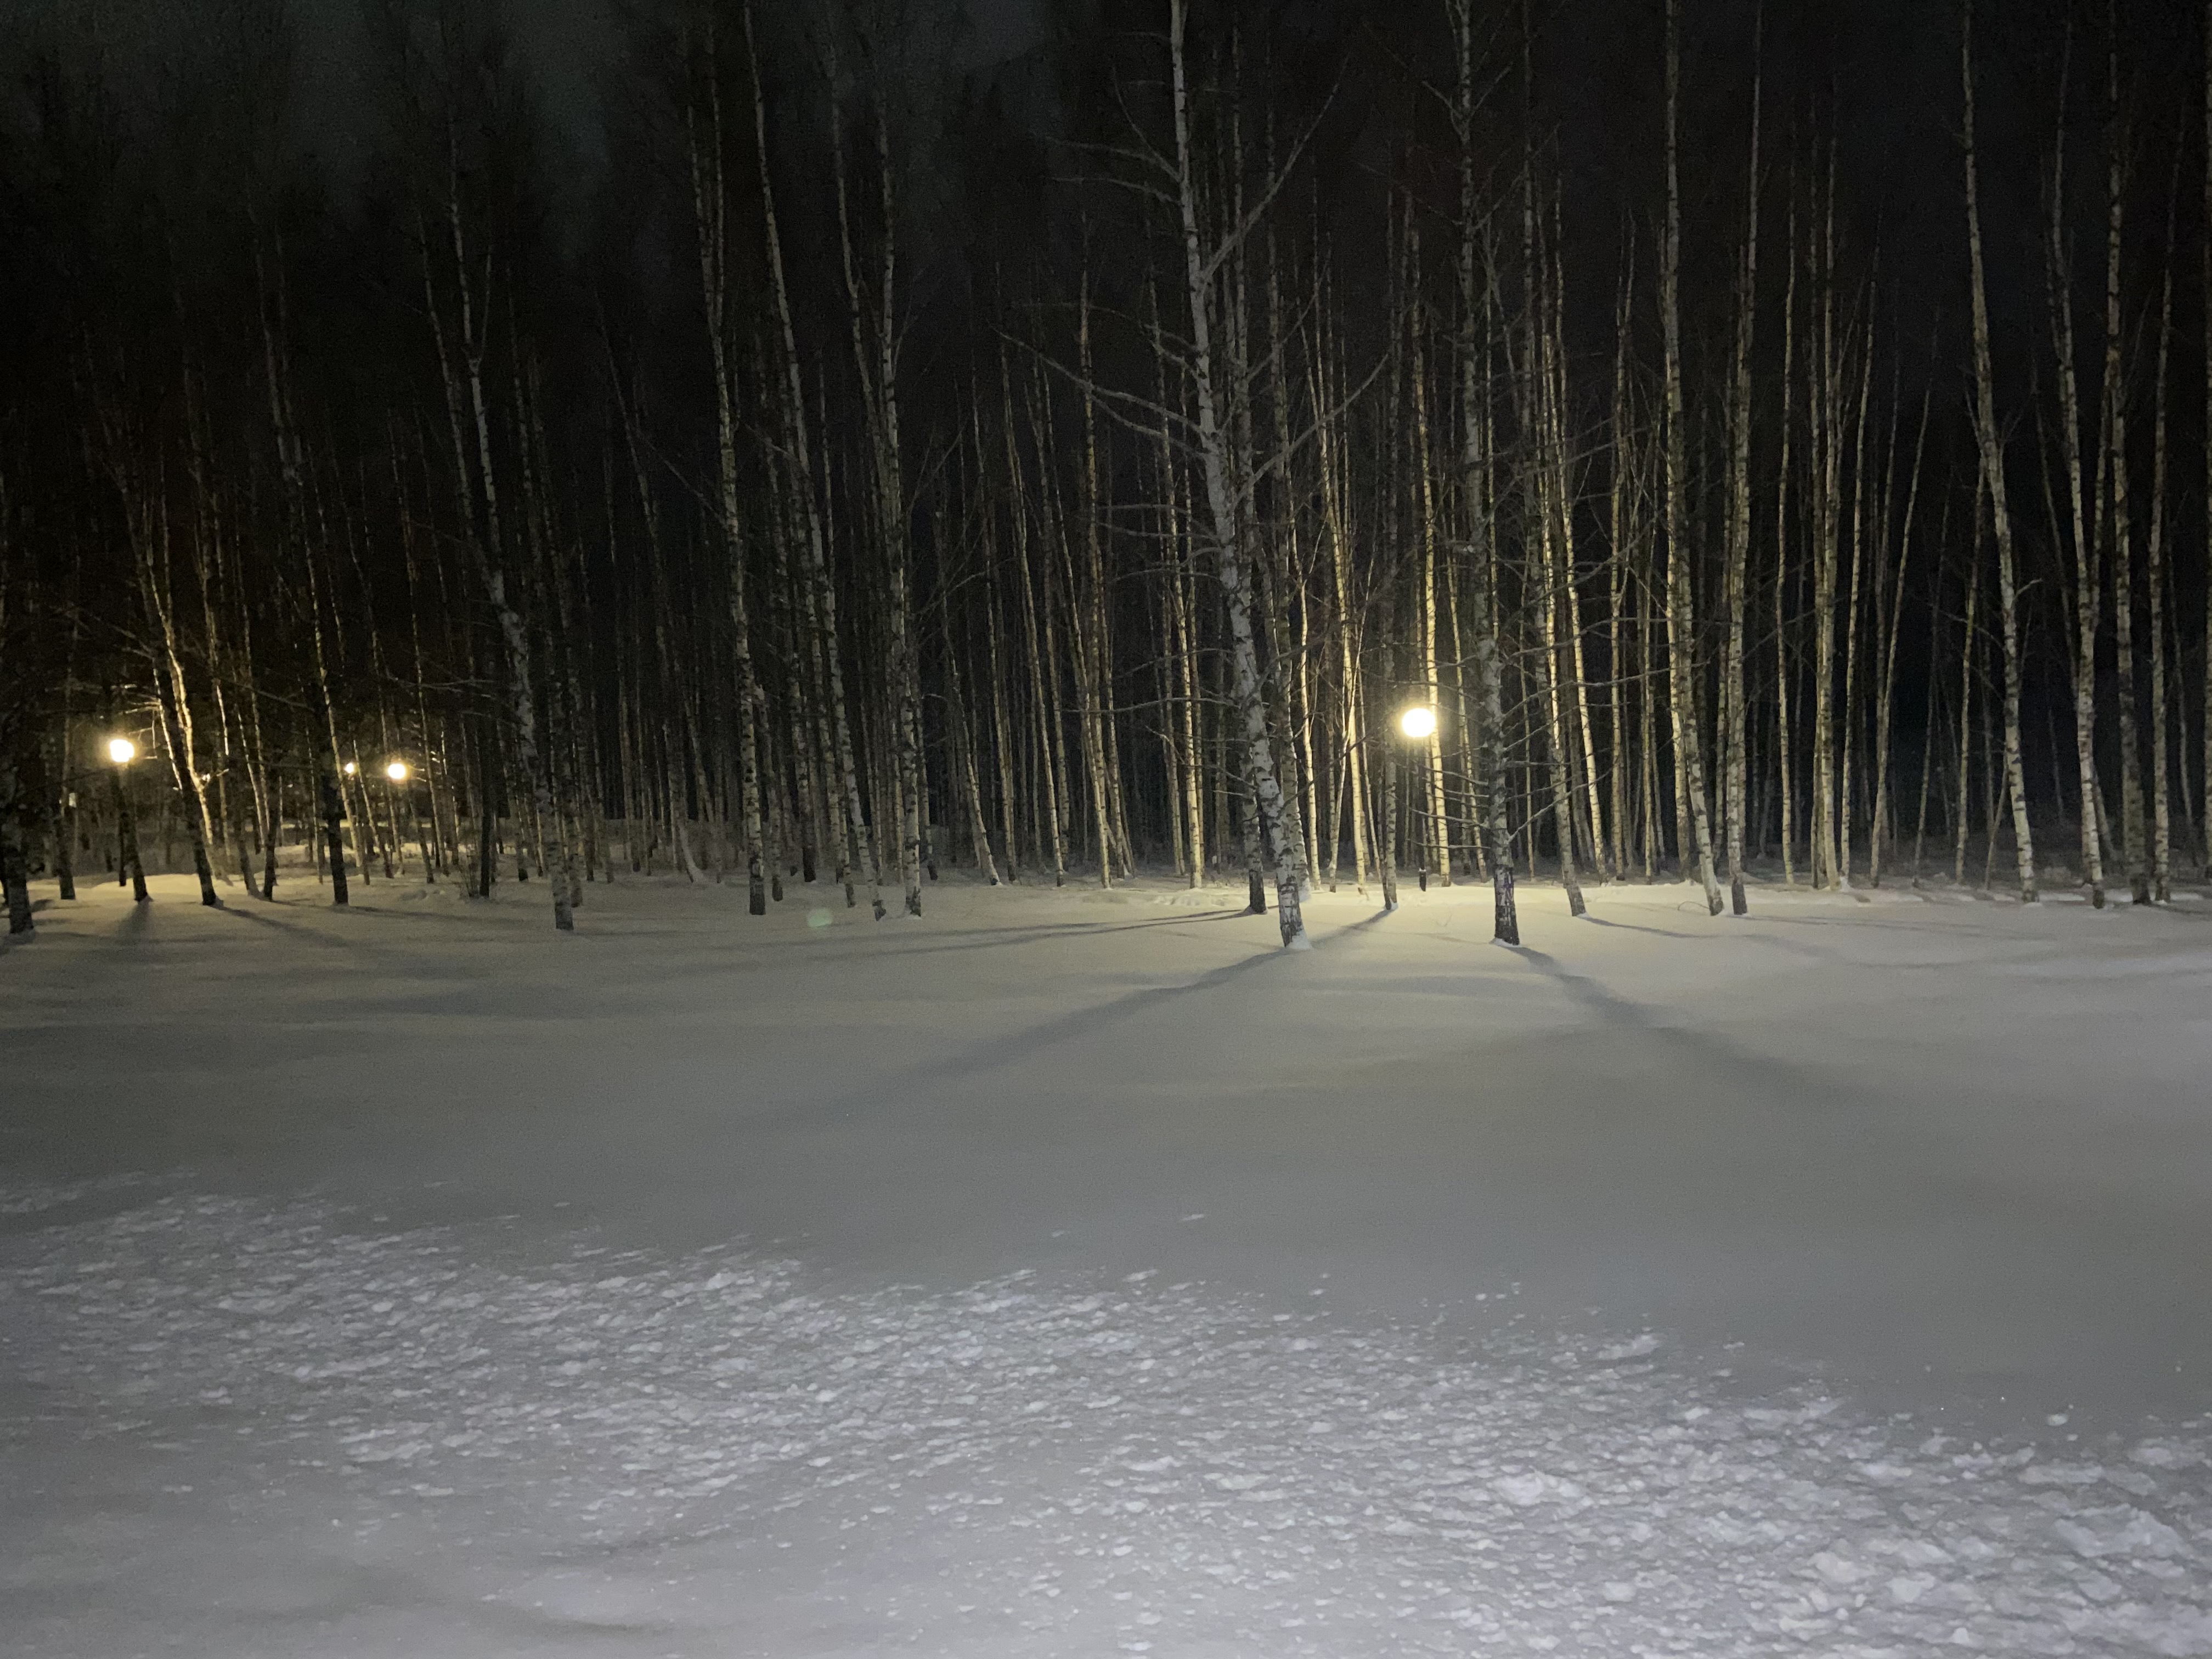
light effect, lighting equipment, outdoors, road, sky, snowdrift, street light, weather, architecture, city, environment, no people, season, snow, street, town, tree, winter, cold temperature, deep snow, diminishing perspective, dusk, highway, night, photography, transportation, blizzard, building exterior, built structure, decoration, city life, city street, district, frozen, house, horizontal, nightlife, sleeping, lights, illuminated, shiny, silence, snowing, color image, downtown district, condition, storm, light, path, visibility, wallpaper, white, birch, blue, holiday, ice, nature, scene, atmosphere, branch, plant, freezing, atmospheric phenomenon, woody plant, slope, natural landscape, landscape, midnight, forest, event, darkness, recreation, frost, Security lighting, precipitation, evening, trunk, light fixture, twig, monochrome photography, piste, electricity, monochrome, winter storm, fir, Northern hardwood forest